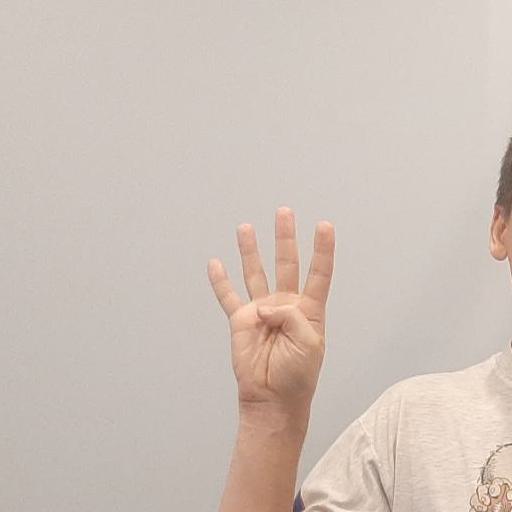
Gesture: four